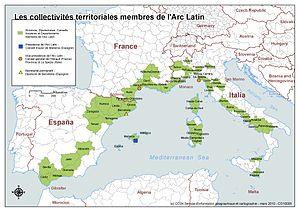
Arc Latin est une organisation de coopération politique et technique entre gouvernements locaux intermédiaires correspondant pour le moment à trois pays de l’Union européenne : l’Espagne, la France et l’Italie.